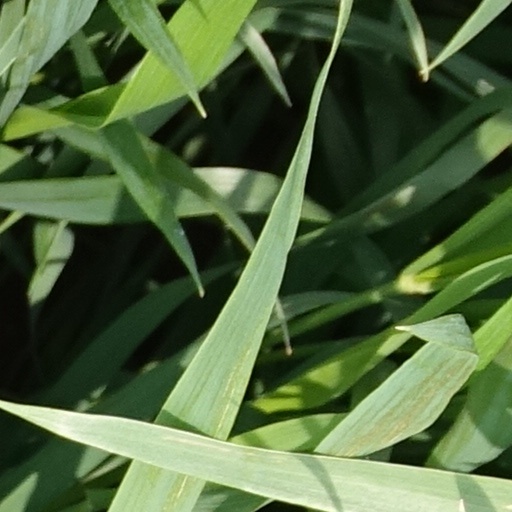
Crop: wheat